George Uhrl

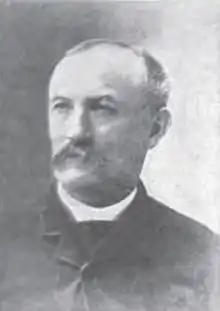

George Uhrie (often misspelled Uhrl and also spelled as Uhri) (October 21, 1838 – September 28, 1911) was a United States Army soldier and a recipient of America's highest military decoration, the Medal of Honor.